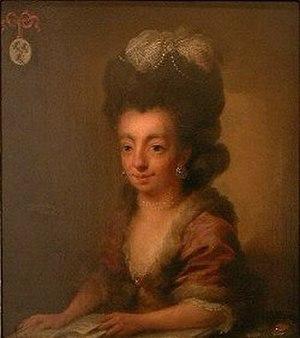
Juliana Cornelia, baronne de Lannoy, née à Bréda le 20 décembre 1738 et décédée à Mont-Sainte-Gertrude le 18 février 1782, est une poétesse et dramaturge néerlandaise.